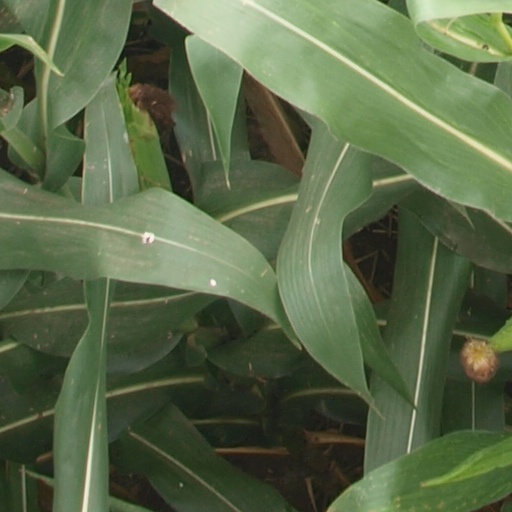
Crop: maize; corn